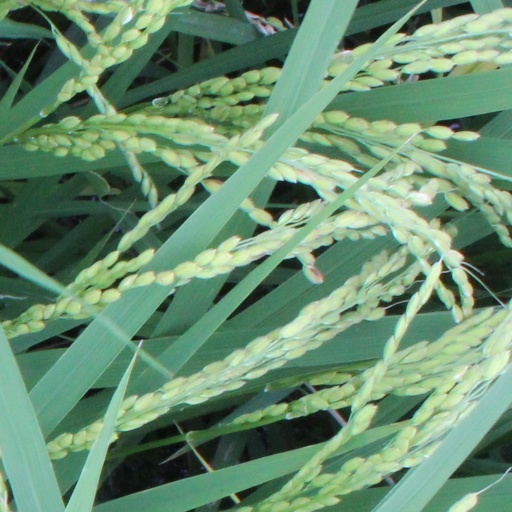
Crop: rice